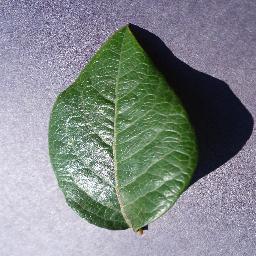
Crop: blueberry
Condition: healthy